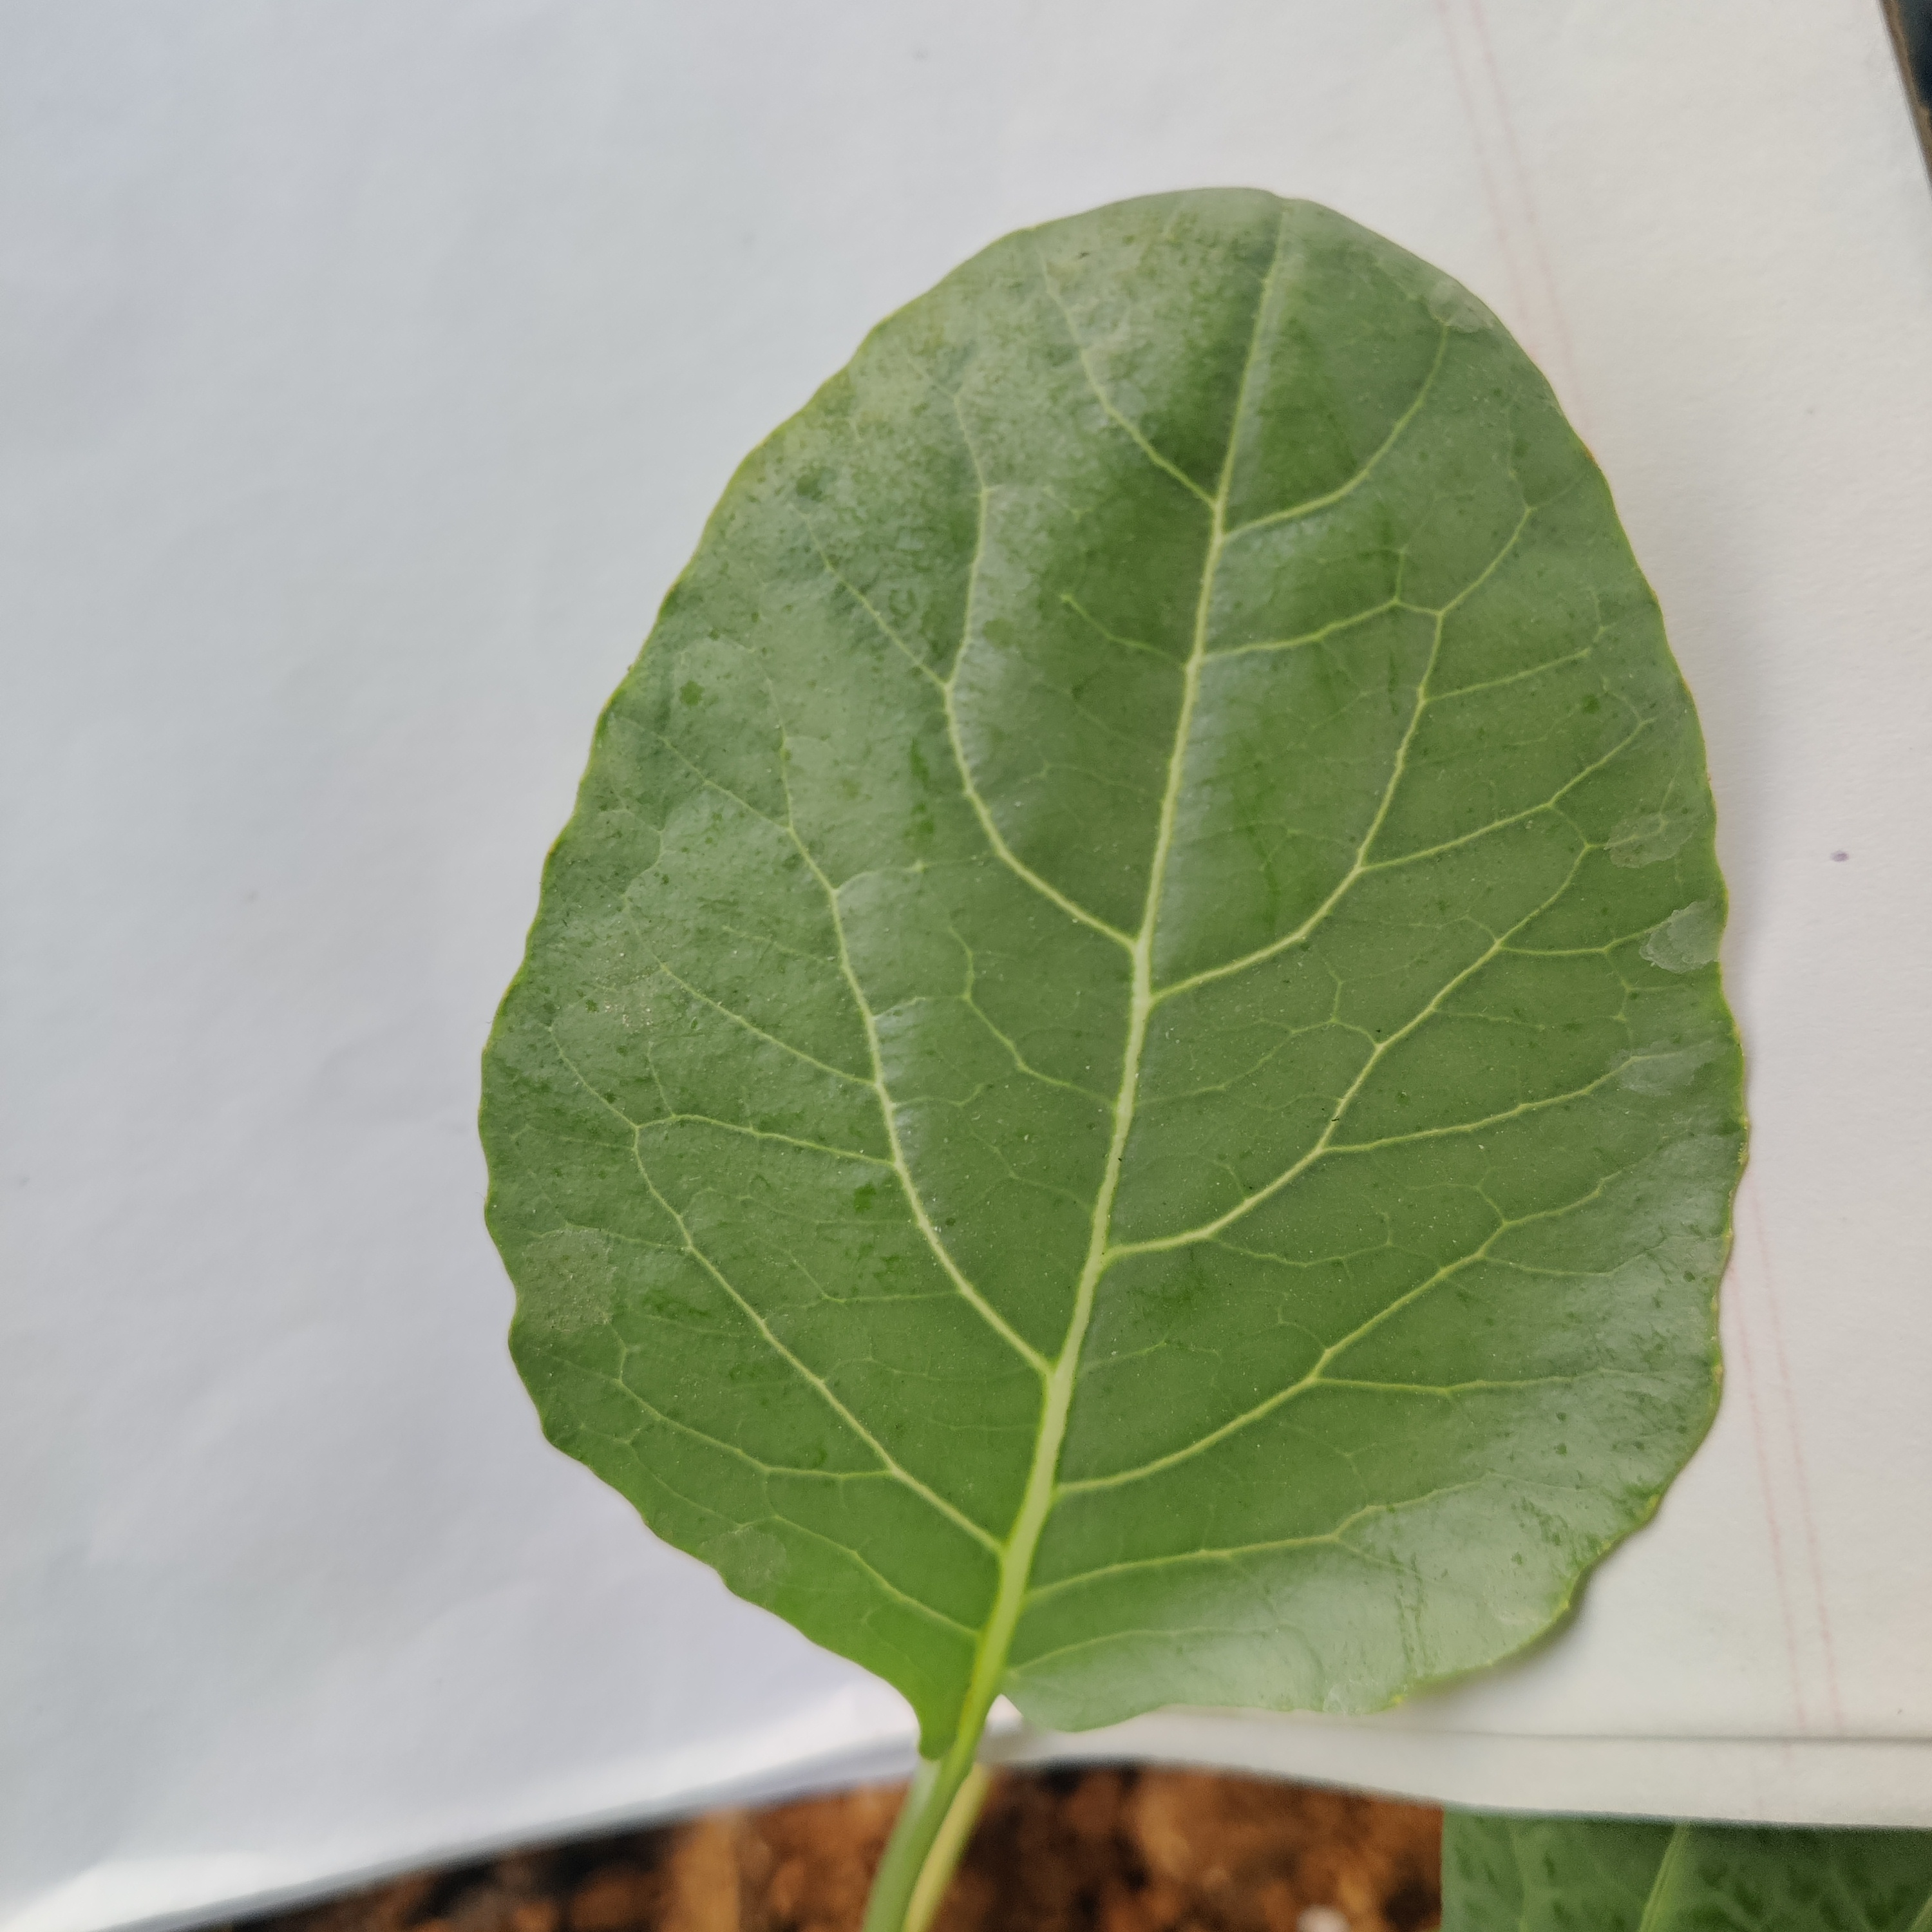
Label: Healthy